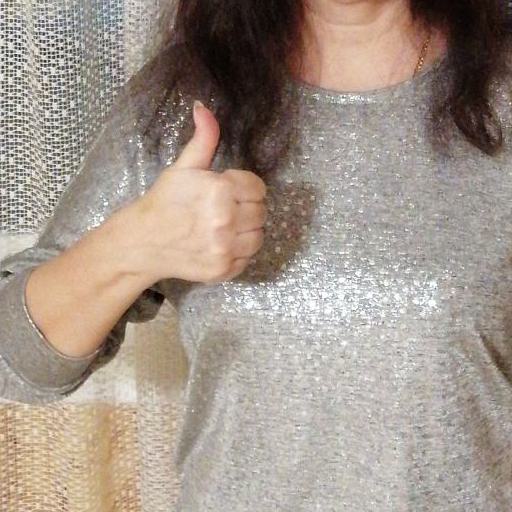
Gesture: like